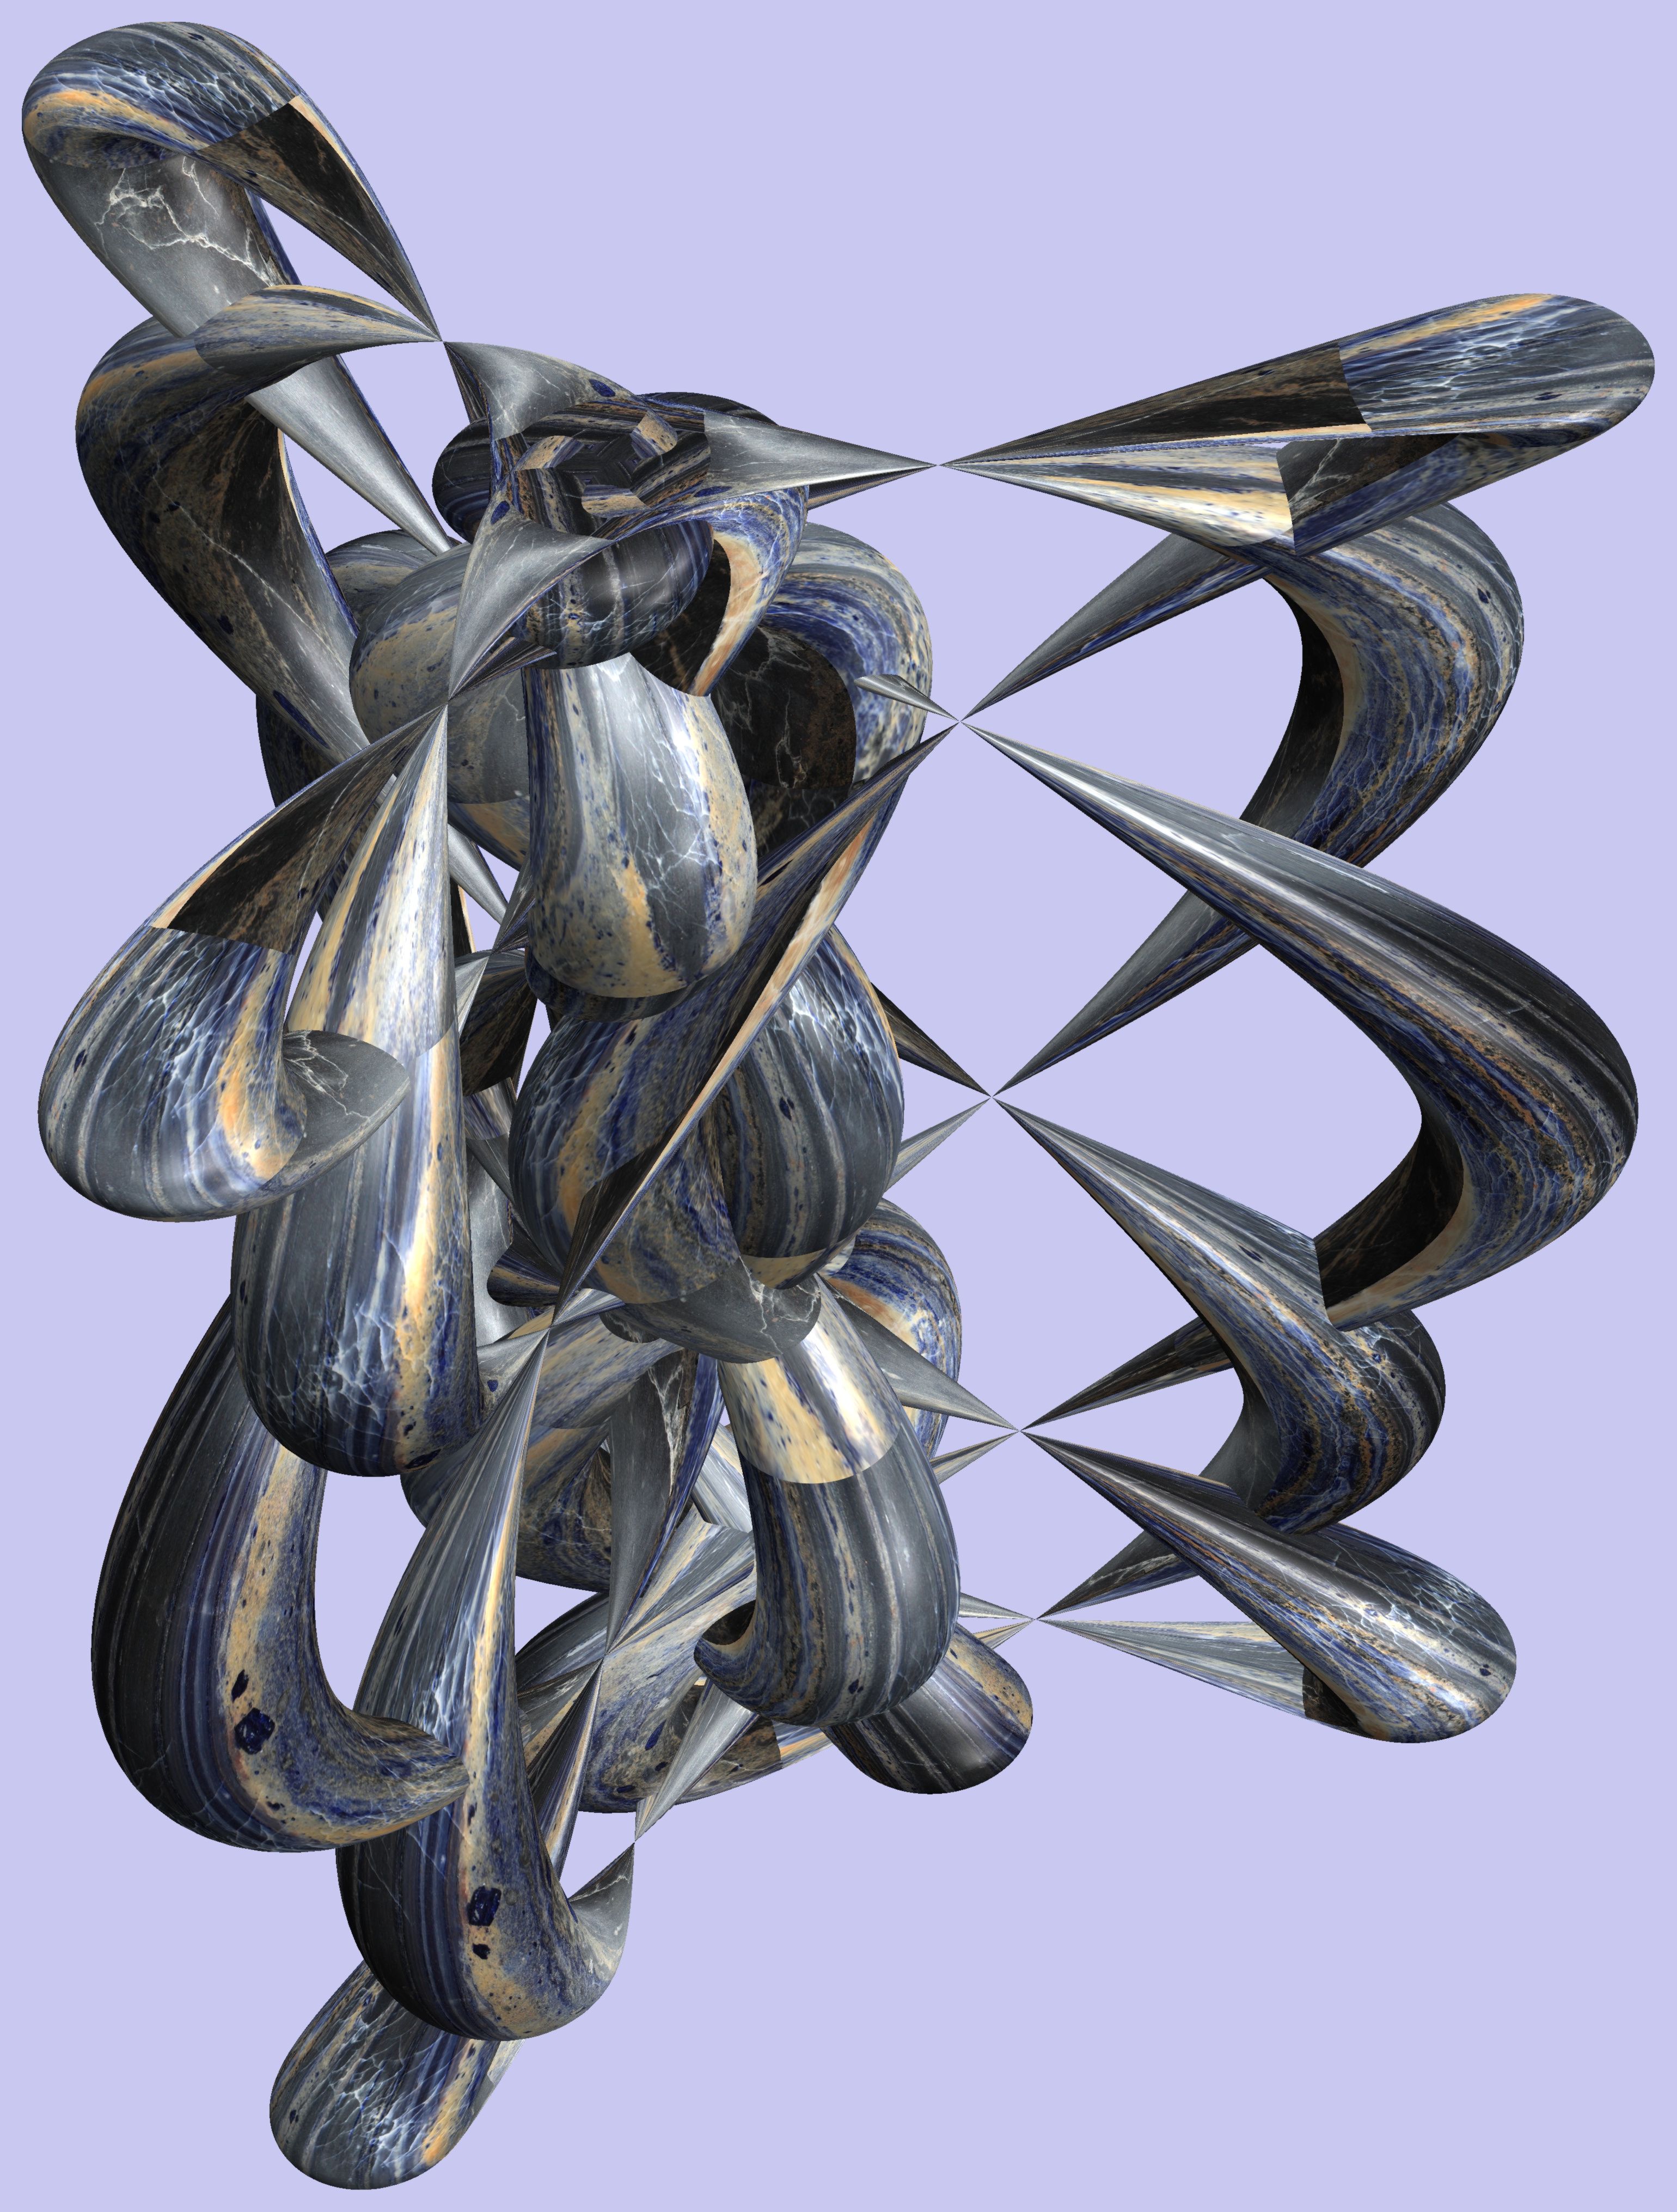
wing, structure, texture, horn, pattern, sculpture, art, figure, design, symmetry, 3d, graphic, iron, torus, mathematica, cg, parametricplot3d, code, program, algorithm, abstruct, mapping, bronze sculpture